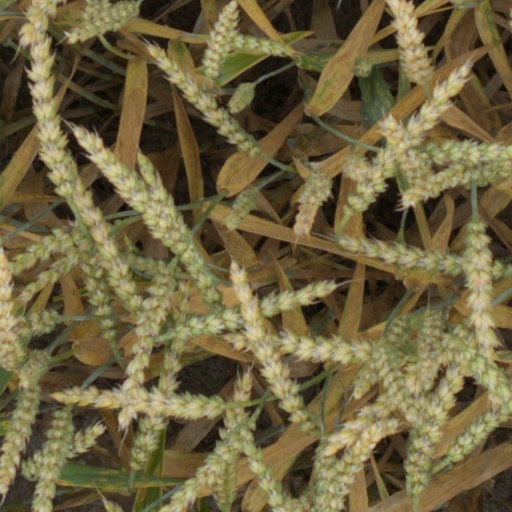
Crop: wheat